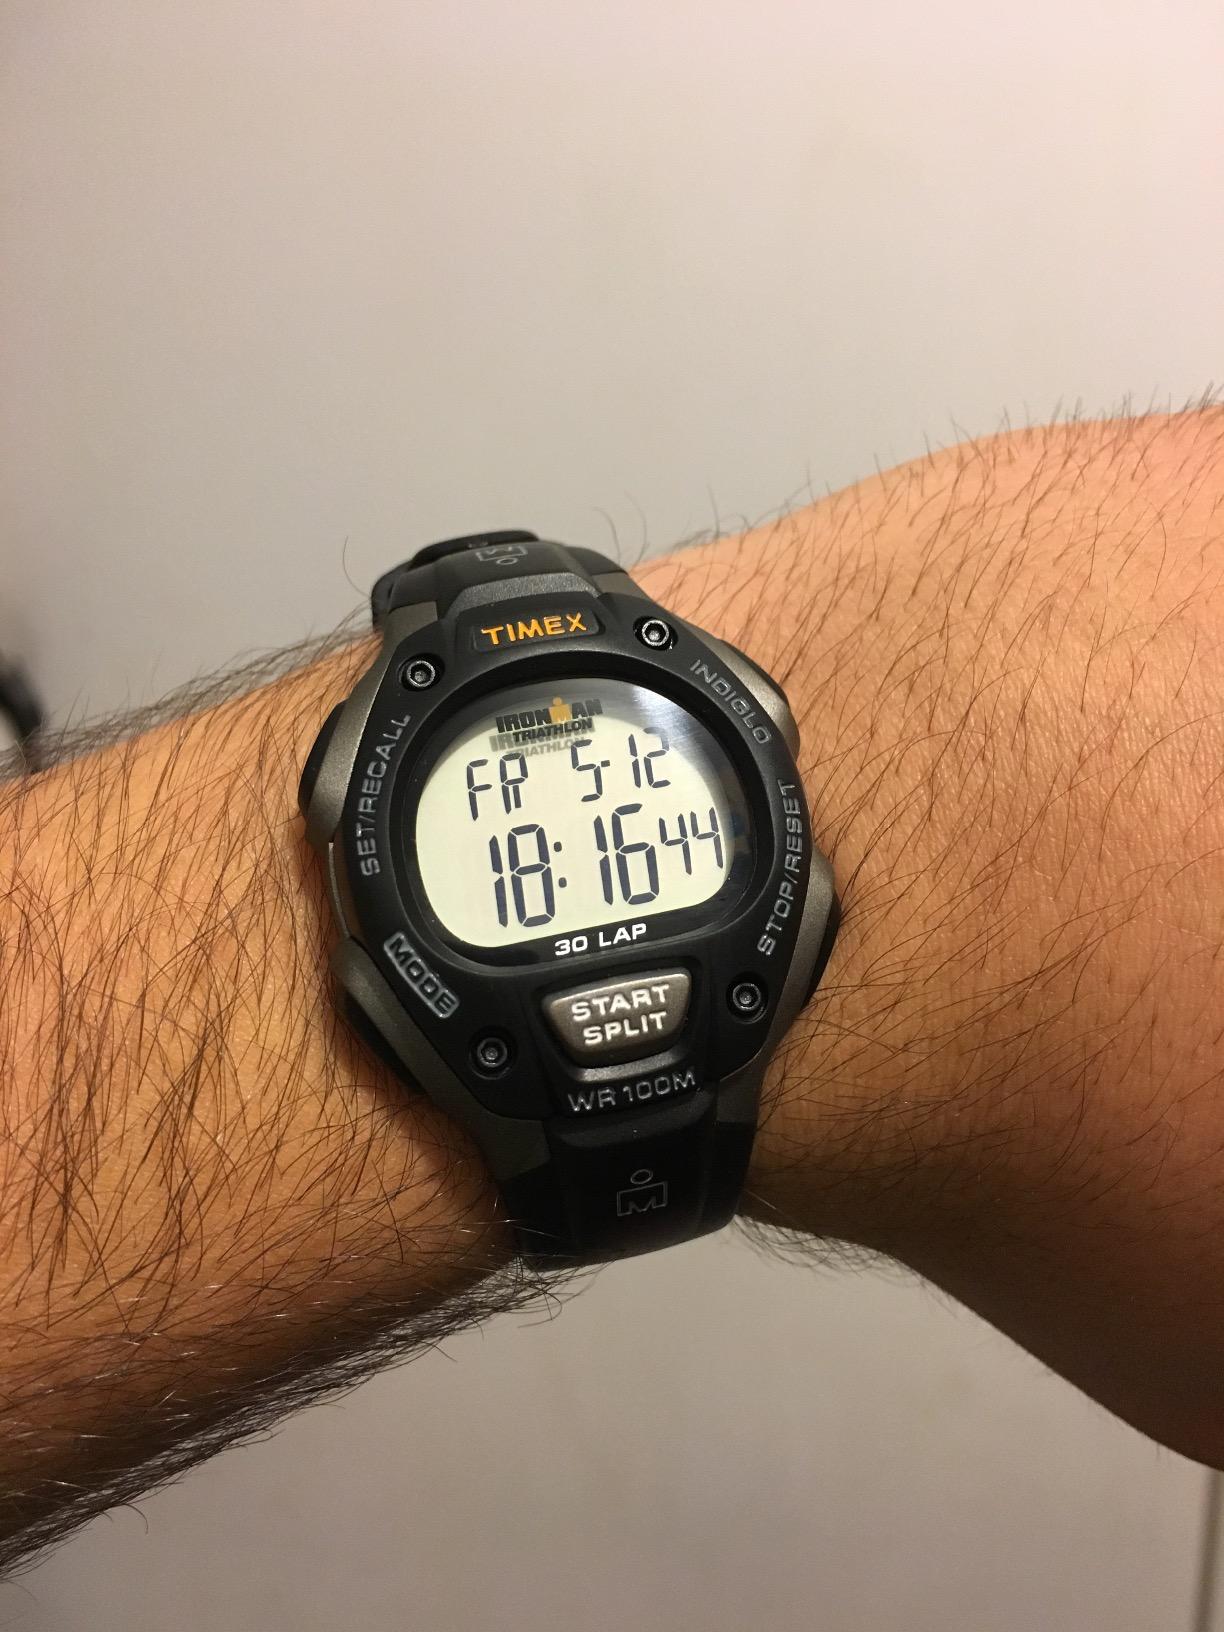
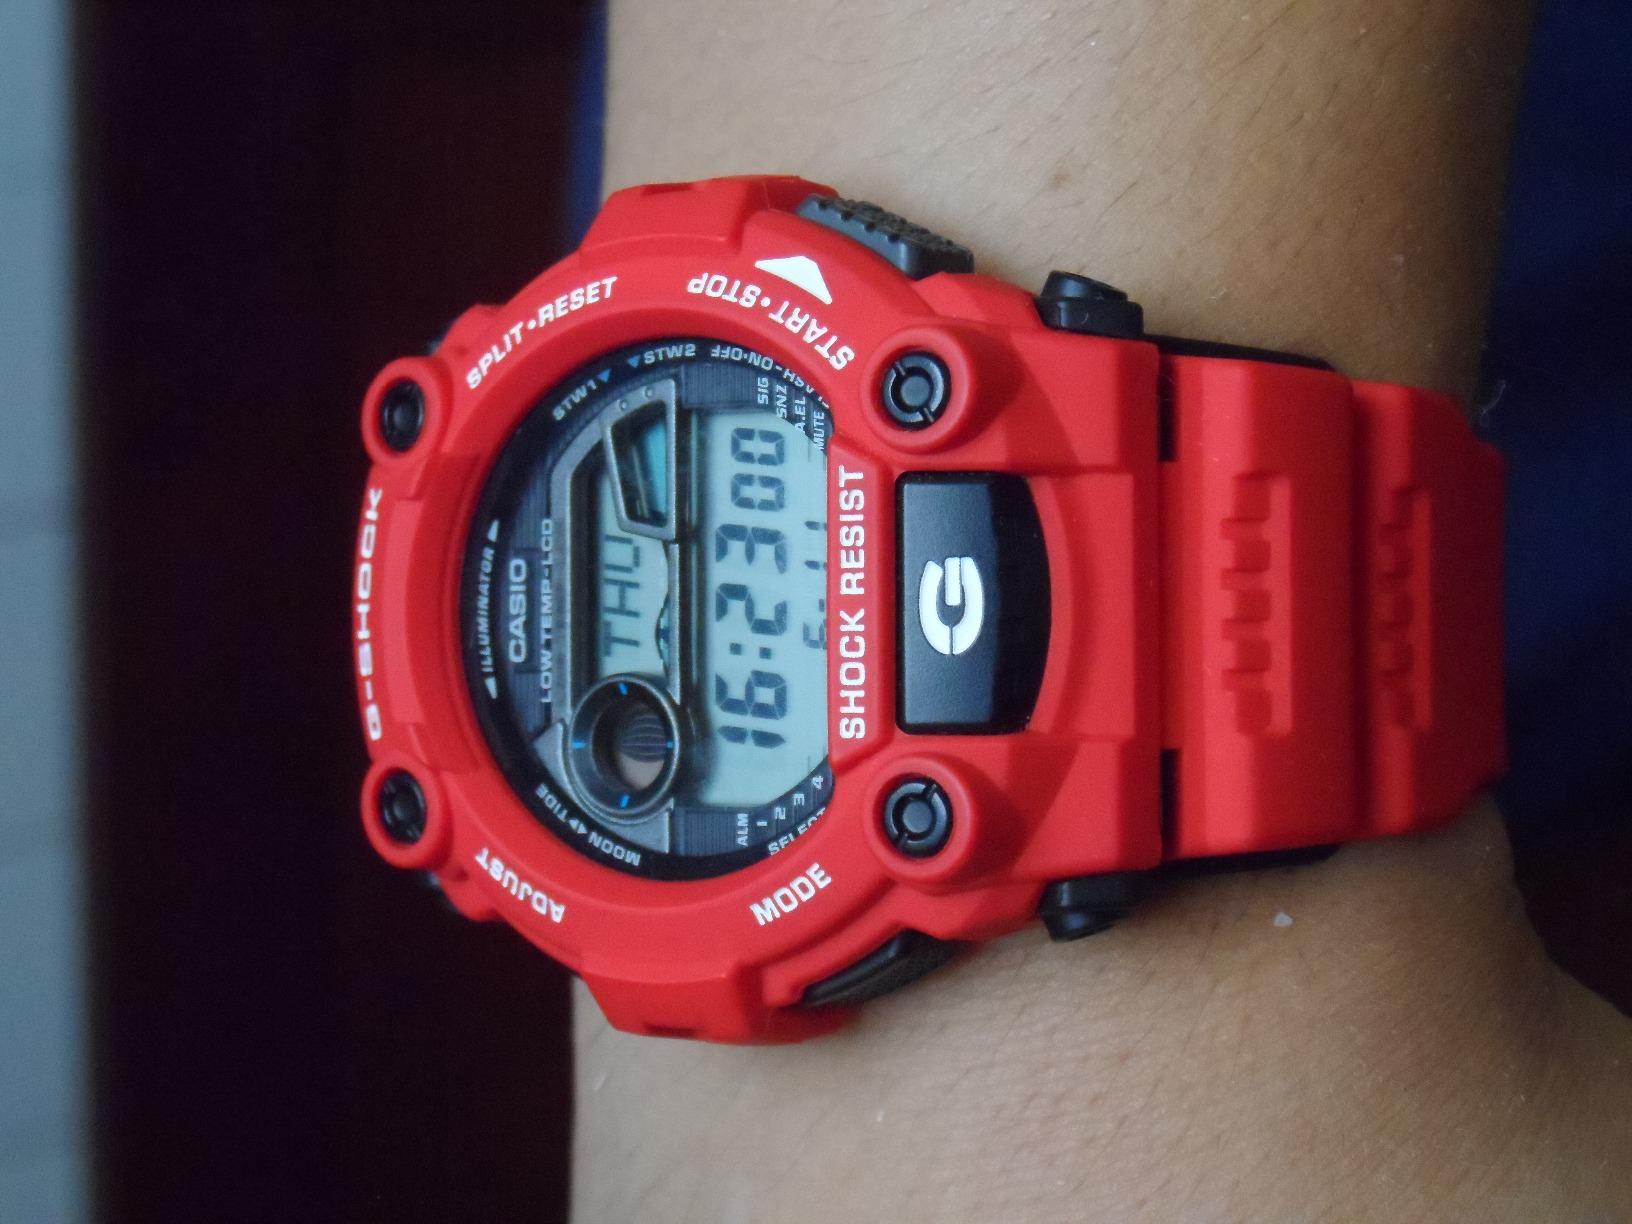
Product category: accessories_watch
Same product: no